Bundeshaus (Bonn)

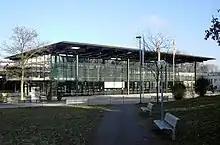
Plenary chamber of the German Bundestag in Bonn, architect Günter Behnisch

The Bundeshaus or Federal Parliament is a building complex in Bonn, Germany, which served as the seat of both the Bundestag and Bundesrat in West Germany from 1949 until 1999. The main building, constructed between 1930 and 1933, served as a pedagogical academy until the end of the Second World War. After the resolution of the "" (Capital Question) in 1949 in favor of Bonn, the structure was converted into the provisional seat of the Bundestag and Bundesrat.